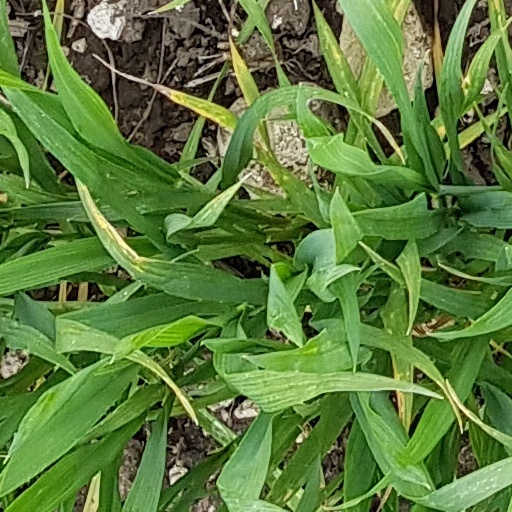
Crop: wheat